Domestication of the horse

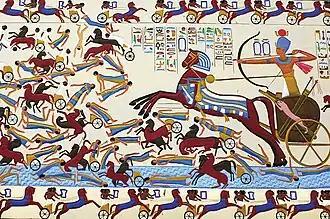
Chariots of Ramesses II and the Hittites in the Battle of Kadesh, 1274 BCE. Modern interpretation of a relief on the walls of the Ramesseum

In 2018, genomic comparison of 42 ancient-horse genomes, 20 of which were from Botai, with 46 published ancient and modern-horse genomes yielded surprising results. It was found that modern domestic horses are not closely related to the horses at Botai. Rather, Przewalski’s horses were identified as feral descendants of horses herded at Botai. Evidence suggested that "a massive genomic turnover" had occurred along with the domestication of horses and large-scale human population expansion in the Early Bronze Age.